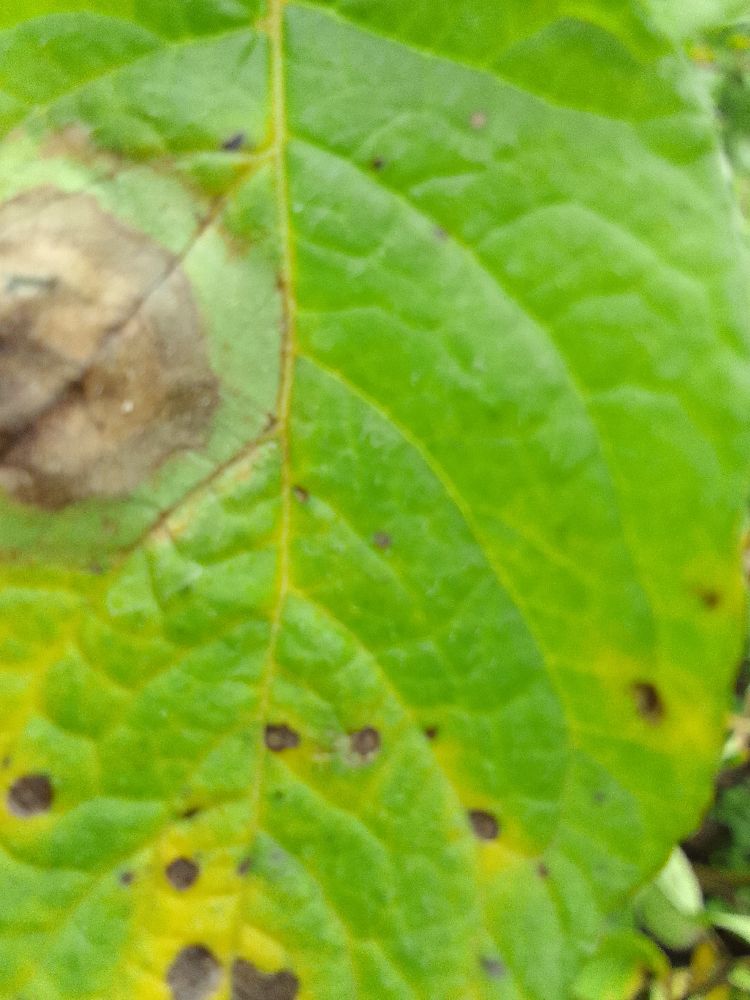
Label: Late blight